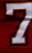
Number: 7